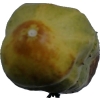
Label: cucumber